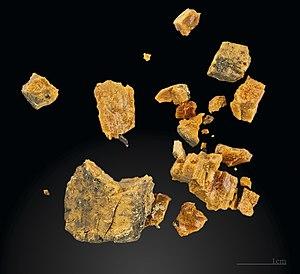
L’ambre est une résine fossile sécrétée par des conifères ou des plantes à fleurs il y a des millions d'années. Il est utilisé depuis la préhistoire dans la bijouterie et pour ses vertus médicinales supposées. L'ambre contient dans certains cas des inclusions d'organismes ; les gisements d'ambre fossilifère constituent une source d'information précieuse en paléontologie sur les espèces, le climat et les paléoenvironnements qui existaient au moment de la formation de cet ambre.
Rennes-les-Bains ou Les Banhs de Rènnas en occitan languedocien, est une commune française, située dans le département de l'Aude en région Occitanie.
La grotte d’Altamira est une grotte ornée située en Espagne à Santillana del Mar, près de Santander. Elle renferme l'un des ensembles picturaux les plus importants de la Préhistoire. Il date de la fin du Paléolithique supérieur, du Magdalénien. Son style artistique relève de ce que l’on appelle l'art préhistorique franco-cantabrique, caractérisé notamment par le réalisme des représentations et par ses thèmes animaliers.